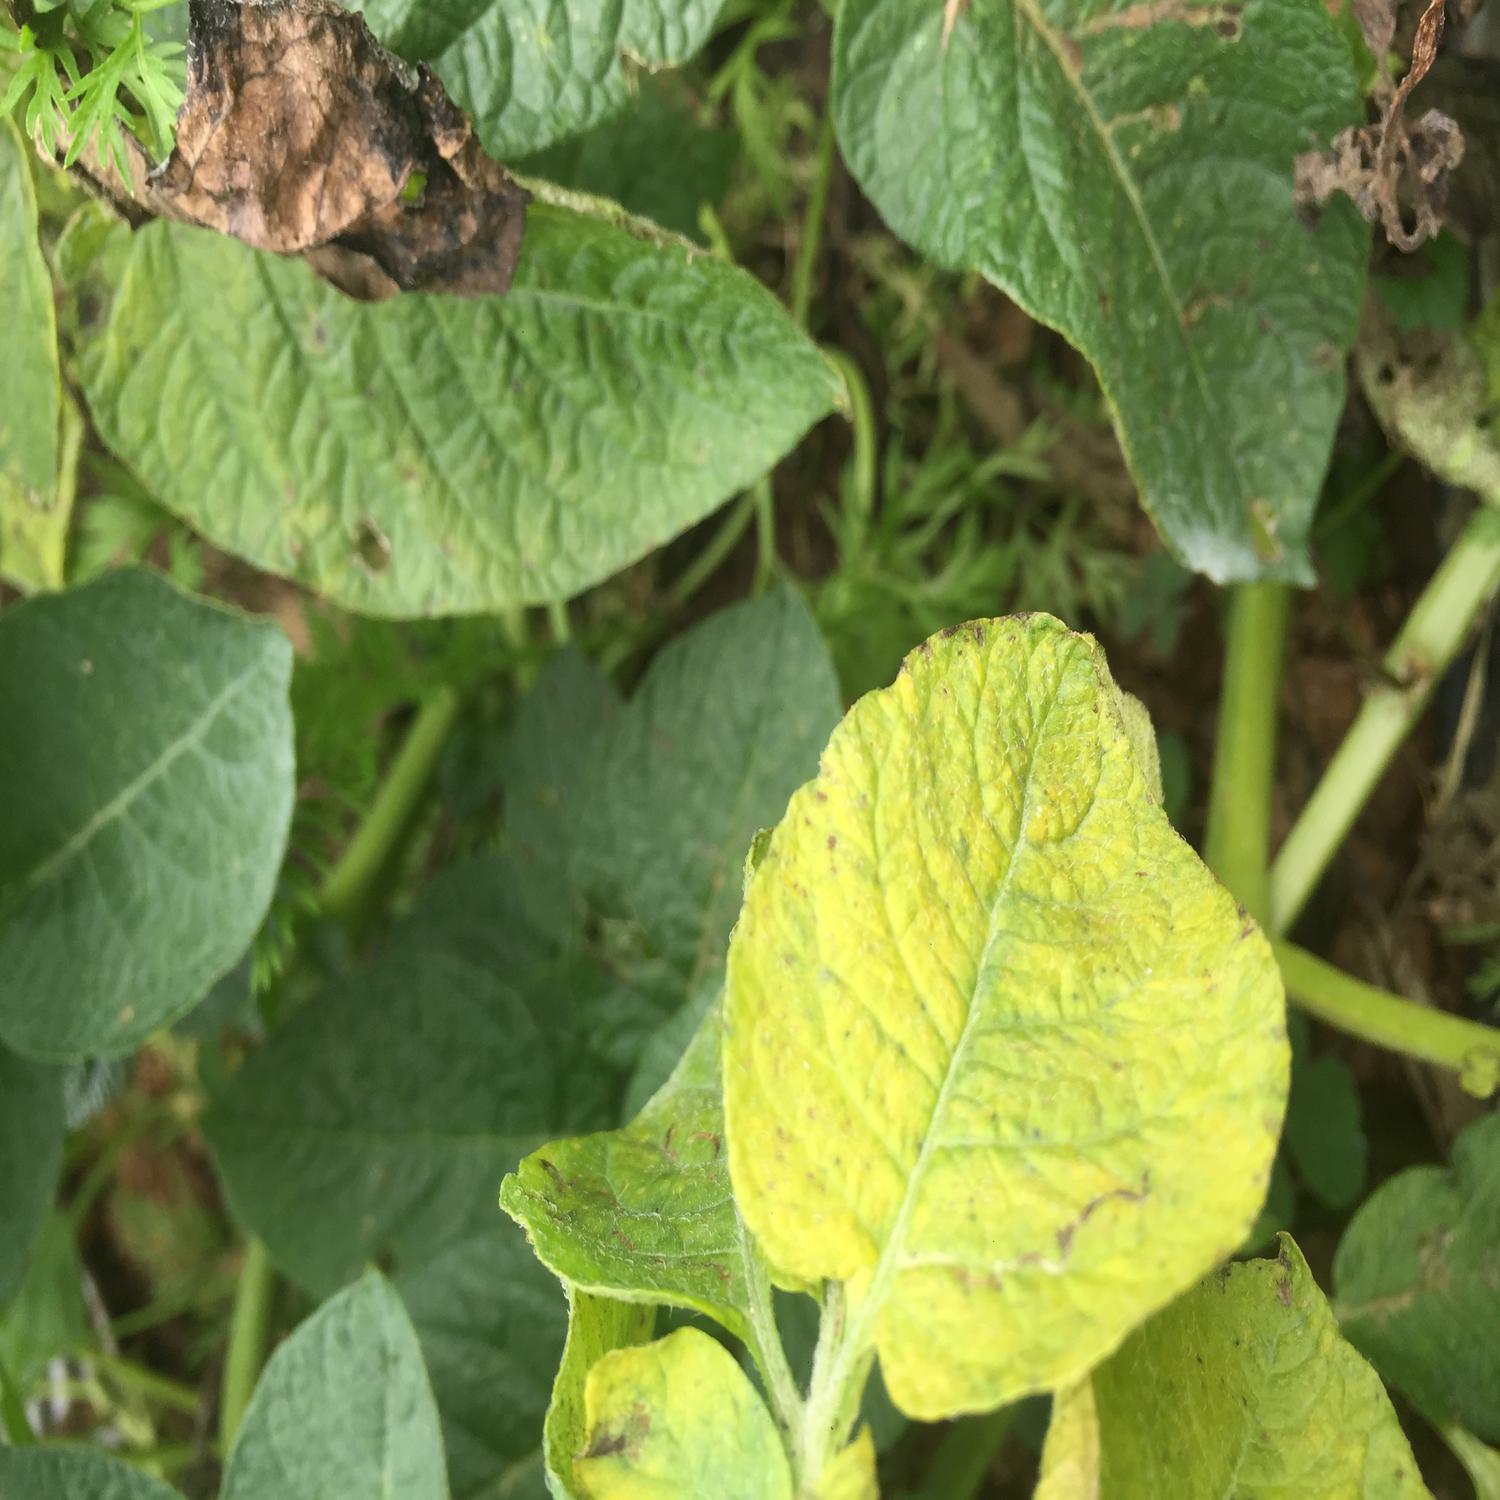
Label: Nematode